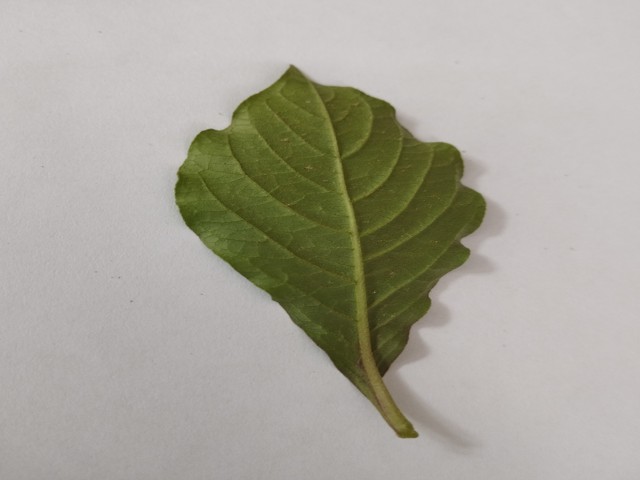
Plant: apang